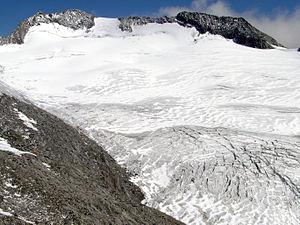
Le Hoher Weisszint est une montagne qui s’élève à 3 371 m d’altitude dans les Alpes de Zillertal, à la frontière entre l'Autriche et l'Italie.